The Fortune Hunter

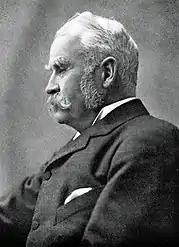
W. S. Gilbert

The Fortune Hunter is a drama in three acts by W. S. Gilbert. The piece concerns an heiress who loses her fortune. Her shallow husband sues to annul the marriage, leaving her pregnant and taking up with a wealthy former lover. The piece was produced on tour in Britain in 1897, never playing in London.